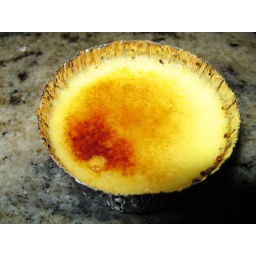
Creme brulee from the Paris buffet, this made the lady sitting at the table next to us cry in joy.